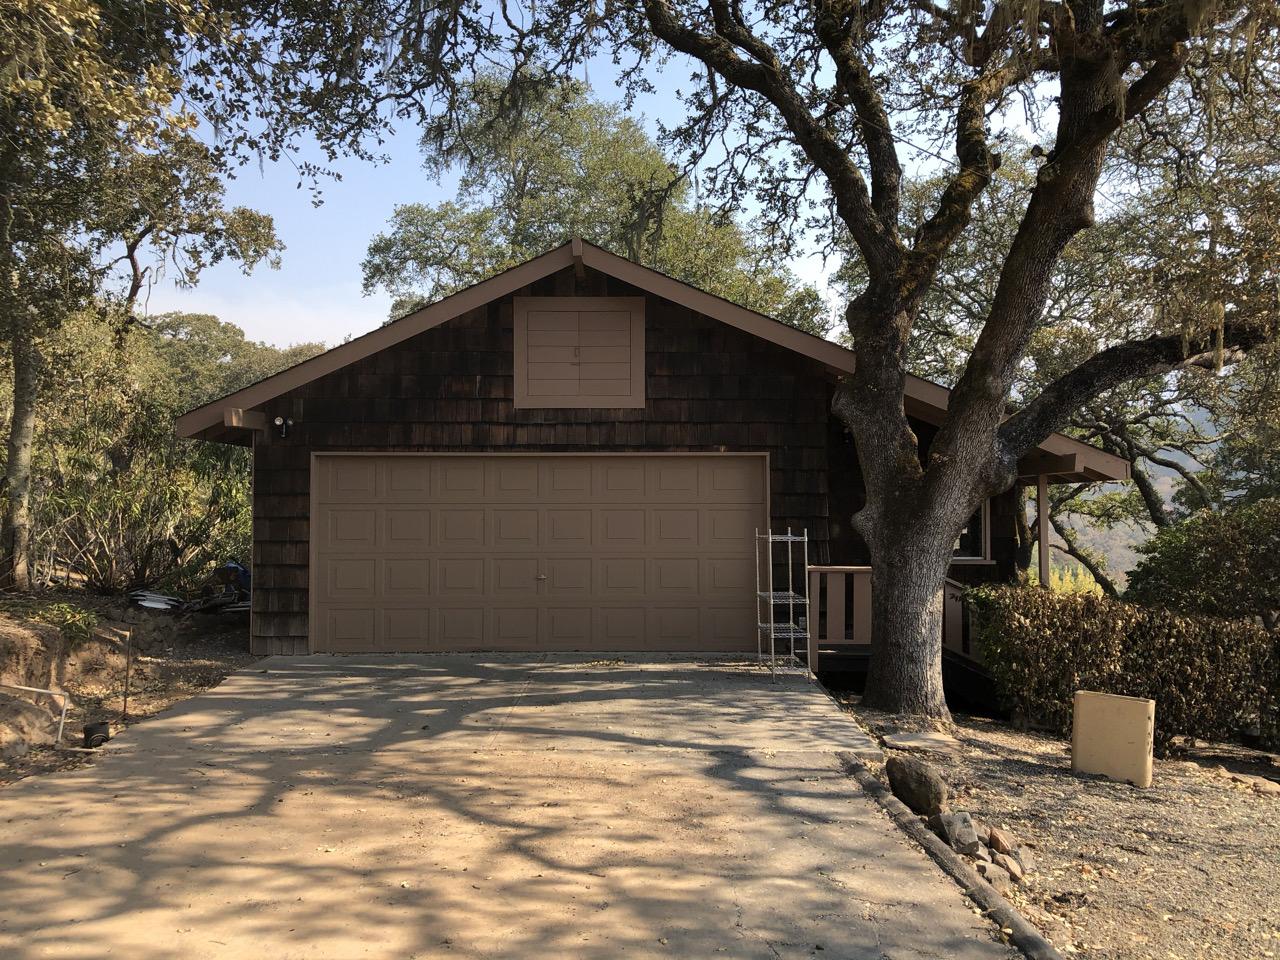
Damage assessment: no_damage